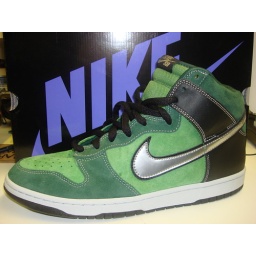
Crazy all green shoe with shiny silver swoosh. Based on the mens colonge &amp;amp; just all around cool sneaker.